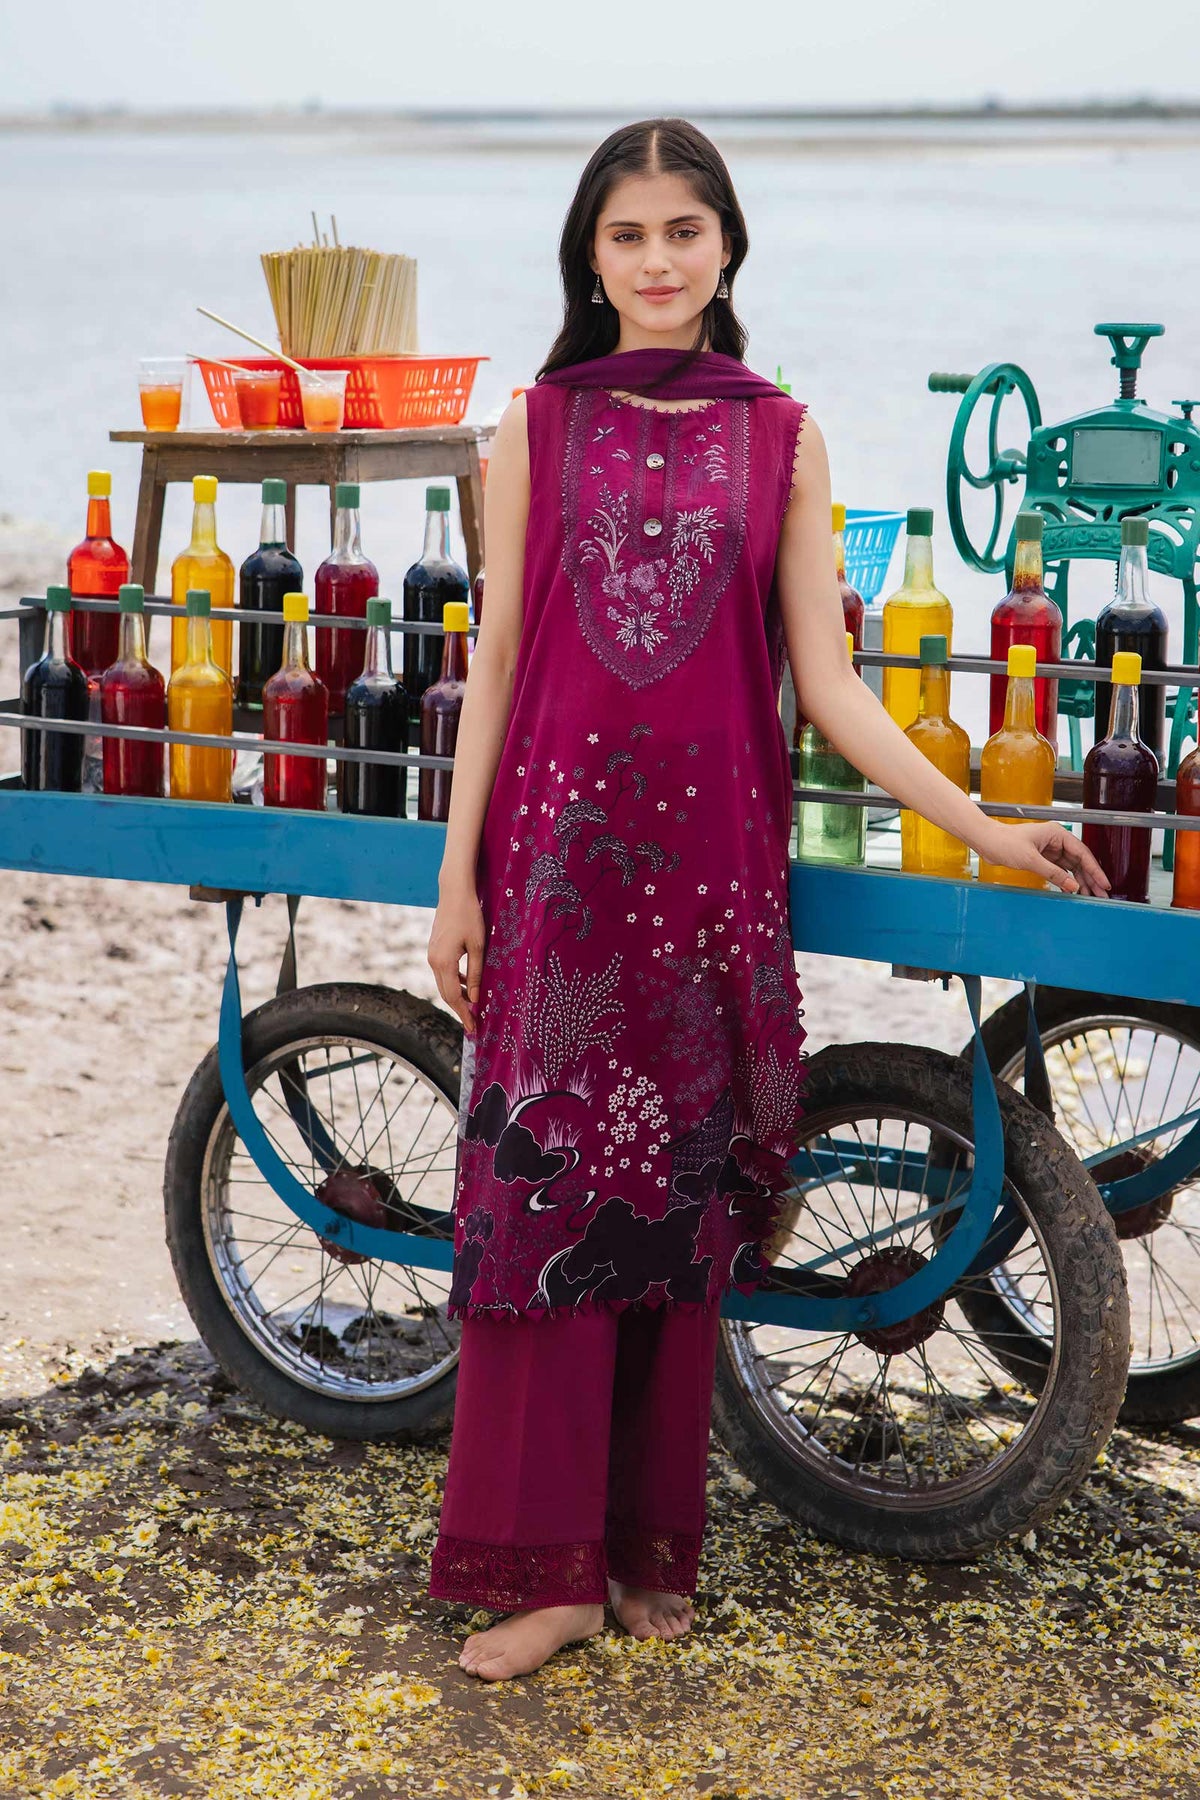
purple kamla lawn 3 piece suit